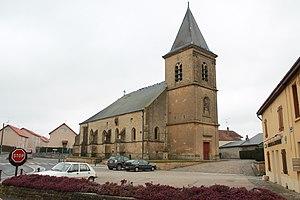
L'Eglise Notre Dame de l'Assomption, à Nouvion-sur-Meuse.
L'église Notre-Dame est une église située à Nouvion-sur-Meuse, en France.
Cet article recense les monuments historiques des Ardennes, en France.
Nouvion-sur-Meuse est une commune française, située dans le département des Ardennes en région Grand Est.